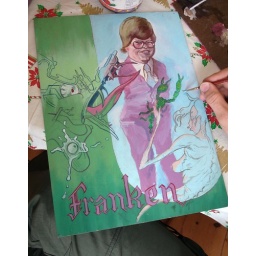
Sven found this boy in a book on tarantula fanciers unearthed at the Kincardine Library.